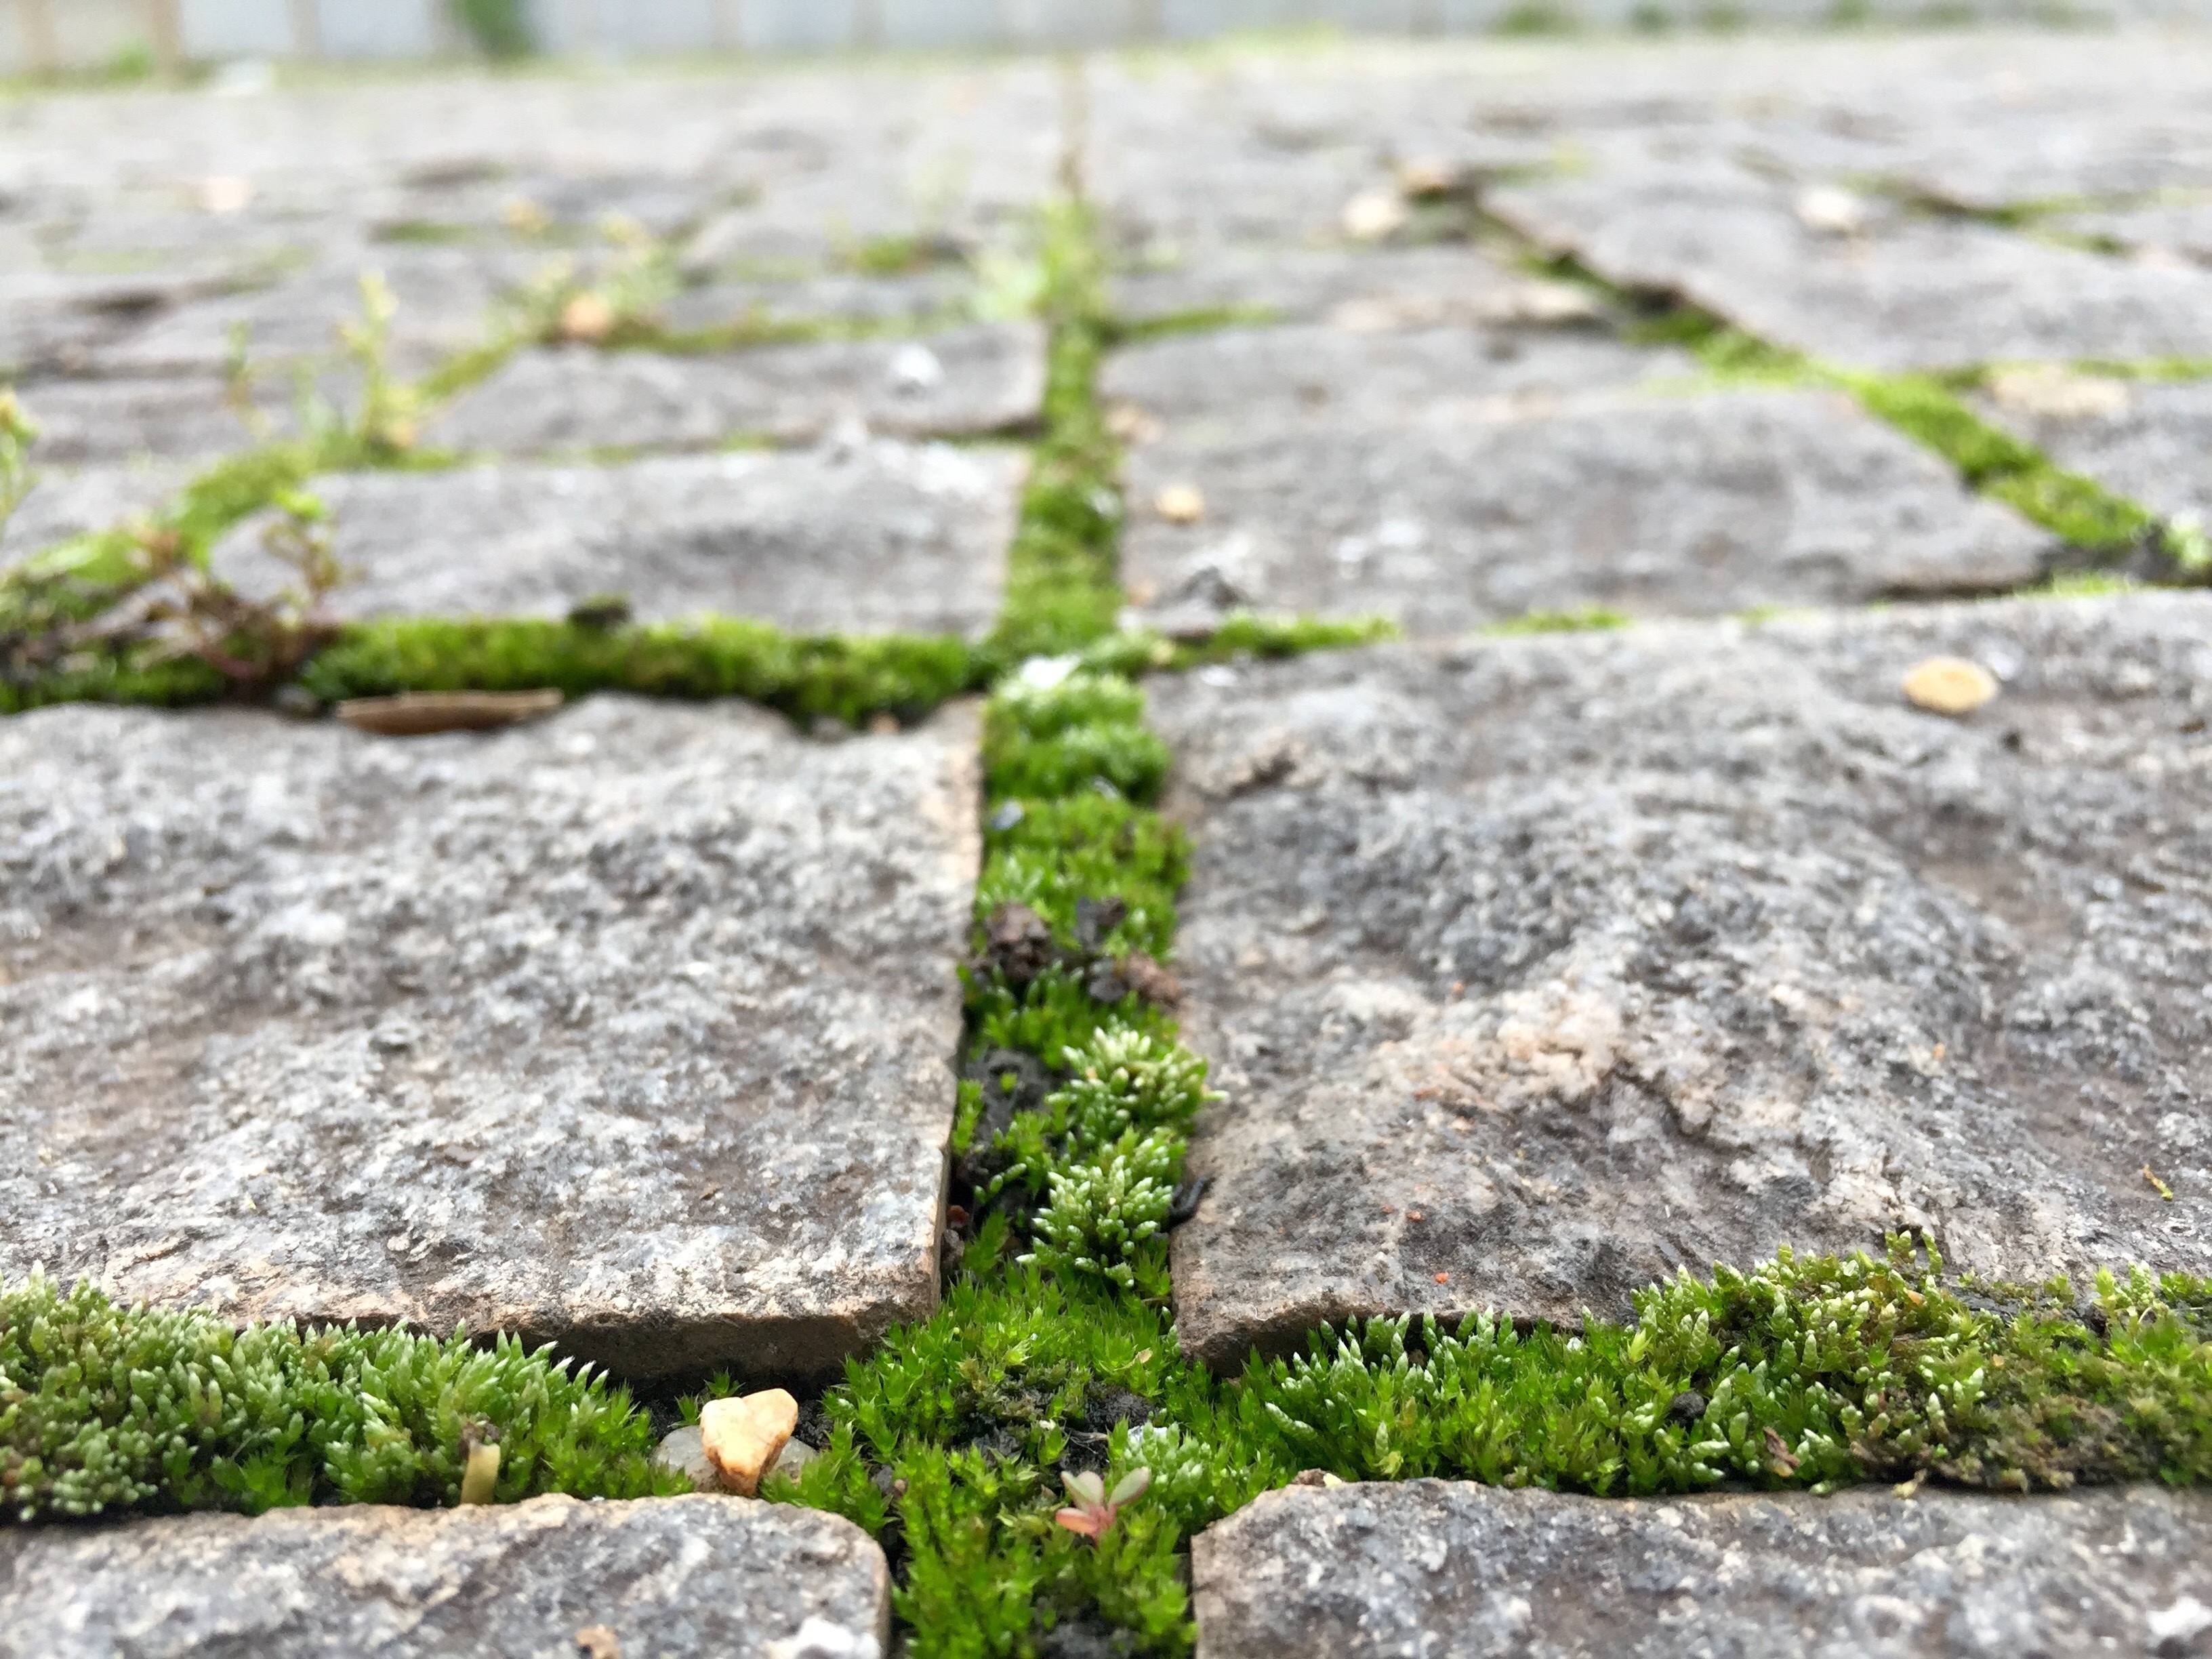
grass, rock, lawn, sidewalk, cobblestone, wall, asphalt, walkway, green, soil, stone wall, garden, flooring, road surface, grass family